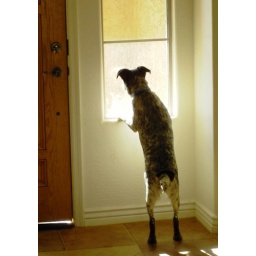
One of my favorite &amp;quot;spots&amp;quot; in my home... my puppy waiting next to the front door to greet whoever's coming in. :)